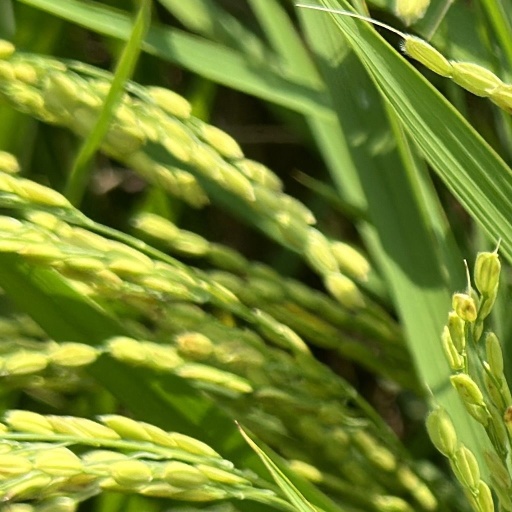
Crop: rice